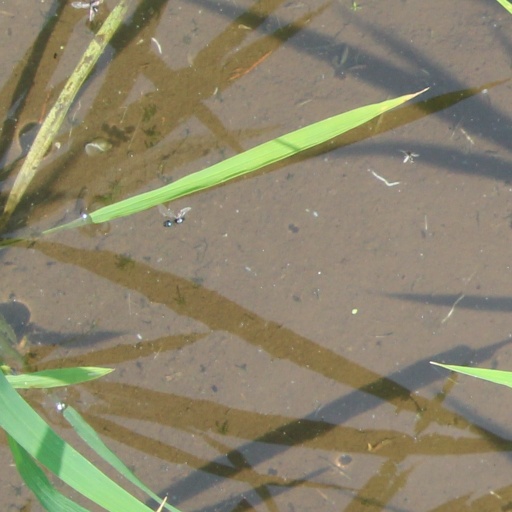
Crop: rice